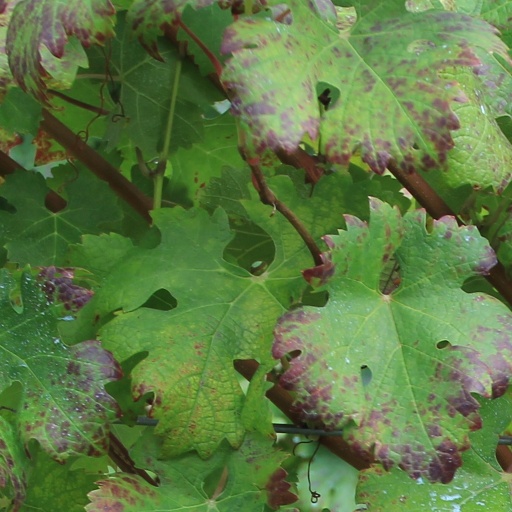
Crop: grape